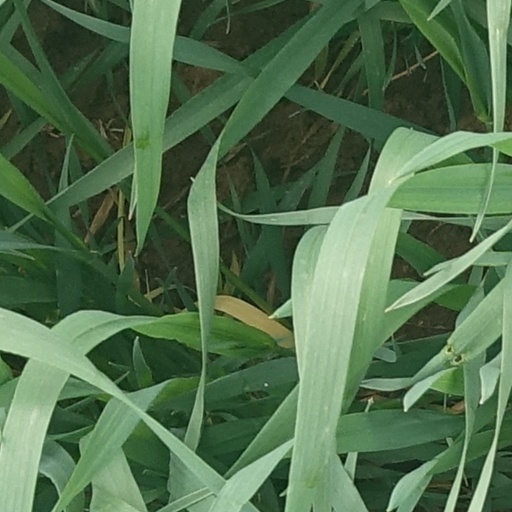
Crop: wheat